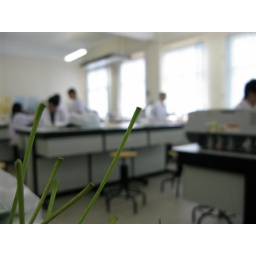
green plants in biological lab